16th-century Basque literature

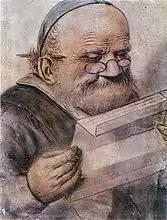
François Rabelais.

The first author to publish in Basque was the physician, priest and famous French writer François Rabelais, in 1542, three years before Etxepare. Rabelais studied at the College of Navarre in Paris, thanks to the protection of the kings of Navarre to that college. In 1534, he published "Vie horrifique du grand Gargantua, père de Pantagruel", where he already included a sentence in Basque: